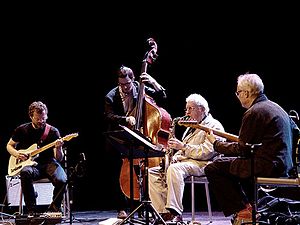
Time (Jakob Bro-album)
Jakob Bro, Lee Konitz, Bill Frisell og Thomas Morgan i Aarhus 2015